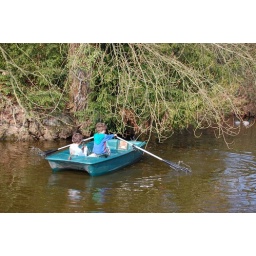
boys in boat